Vaclovas Sidzikauskas

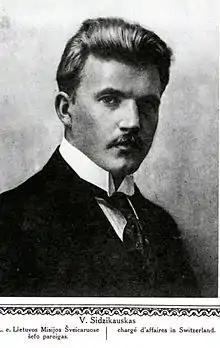
Portrait of Sidzikauskas from "Album of Lithuania" published in 1921

Vaclovas Sidzikauskas (10 April 1893 – 2 December 1973) was a prominent diplomat in interwar Lithuania and post-war anti-communist.